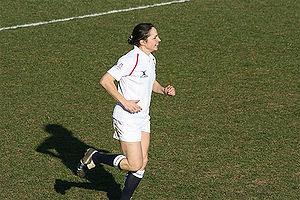
Le rugby à XV féminin, raccourci utilisé pour désigner le rugby à XV lorsqu'il est pratiqué par les femmes, possède une histoire propre en raison des tentatives masculines pour exclure les femmes du jeu. Aujourd'hui, le rugby à XV féminin est loin de posséder la même considération que son homologue masculin.
Sue Day est une joueuse anglaise de rugby à XV, née le 29 octobre 1972, de 1,66 m pour 70 kg, occupant le poste d'arrière aux Wasps.
Le rugby à XV, aussi appelé rugby union dans les pays anglophones, qui se joue par équipes de quinze joueurs sur le terrain avec des remplaçants, est la variante la plus pratiquée du rugby, famille de sports collectifs, dont les spécificités sont les mêlées et les touches, mettant aux prises deux équipes qui se disputent un ballon ovale, joué à la main et au pied.